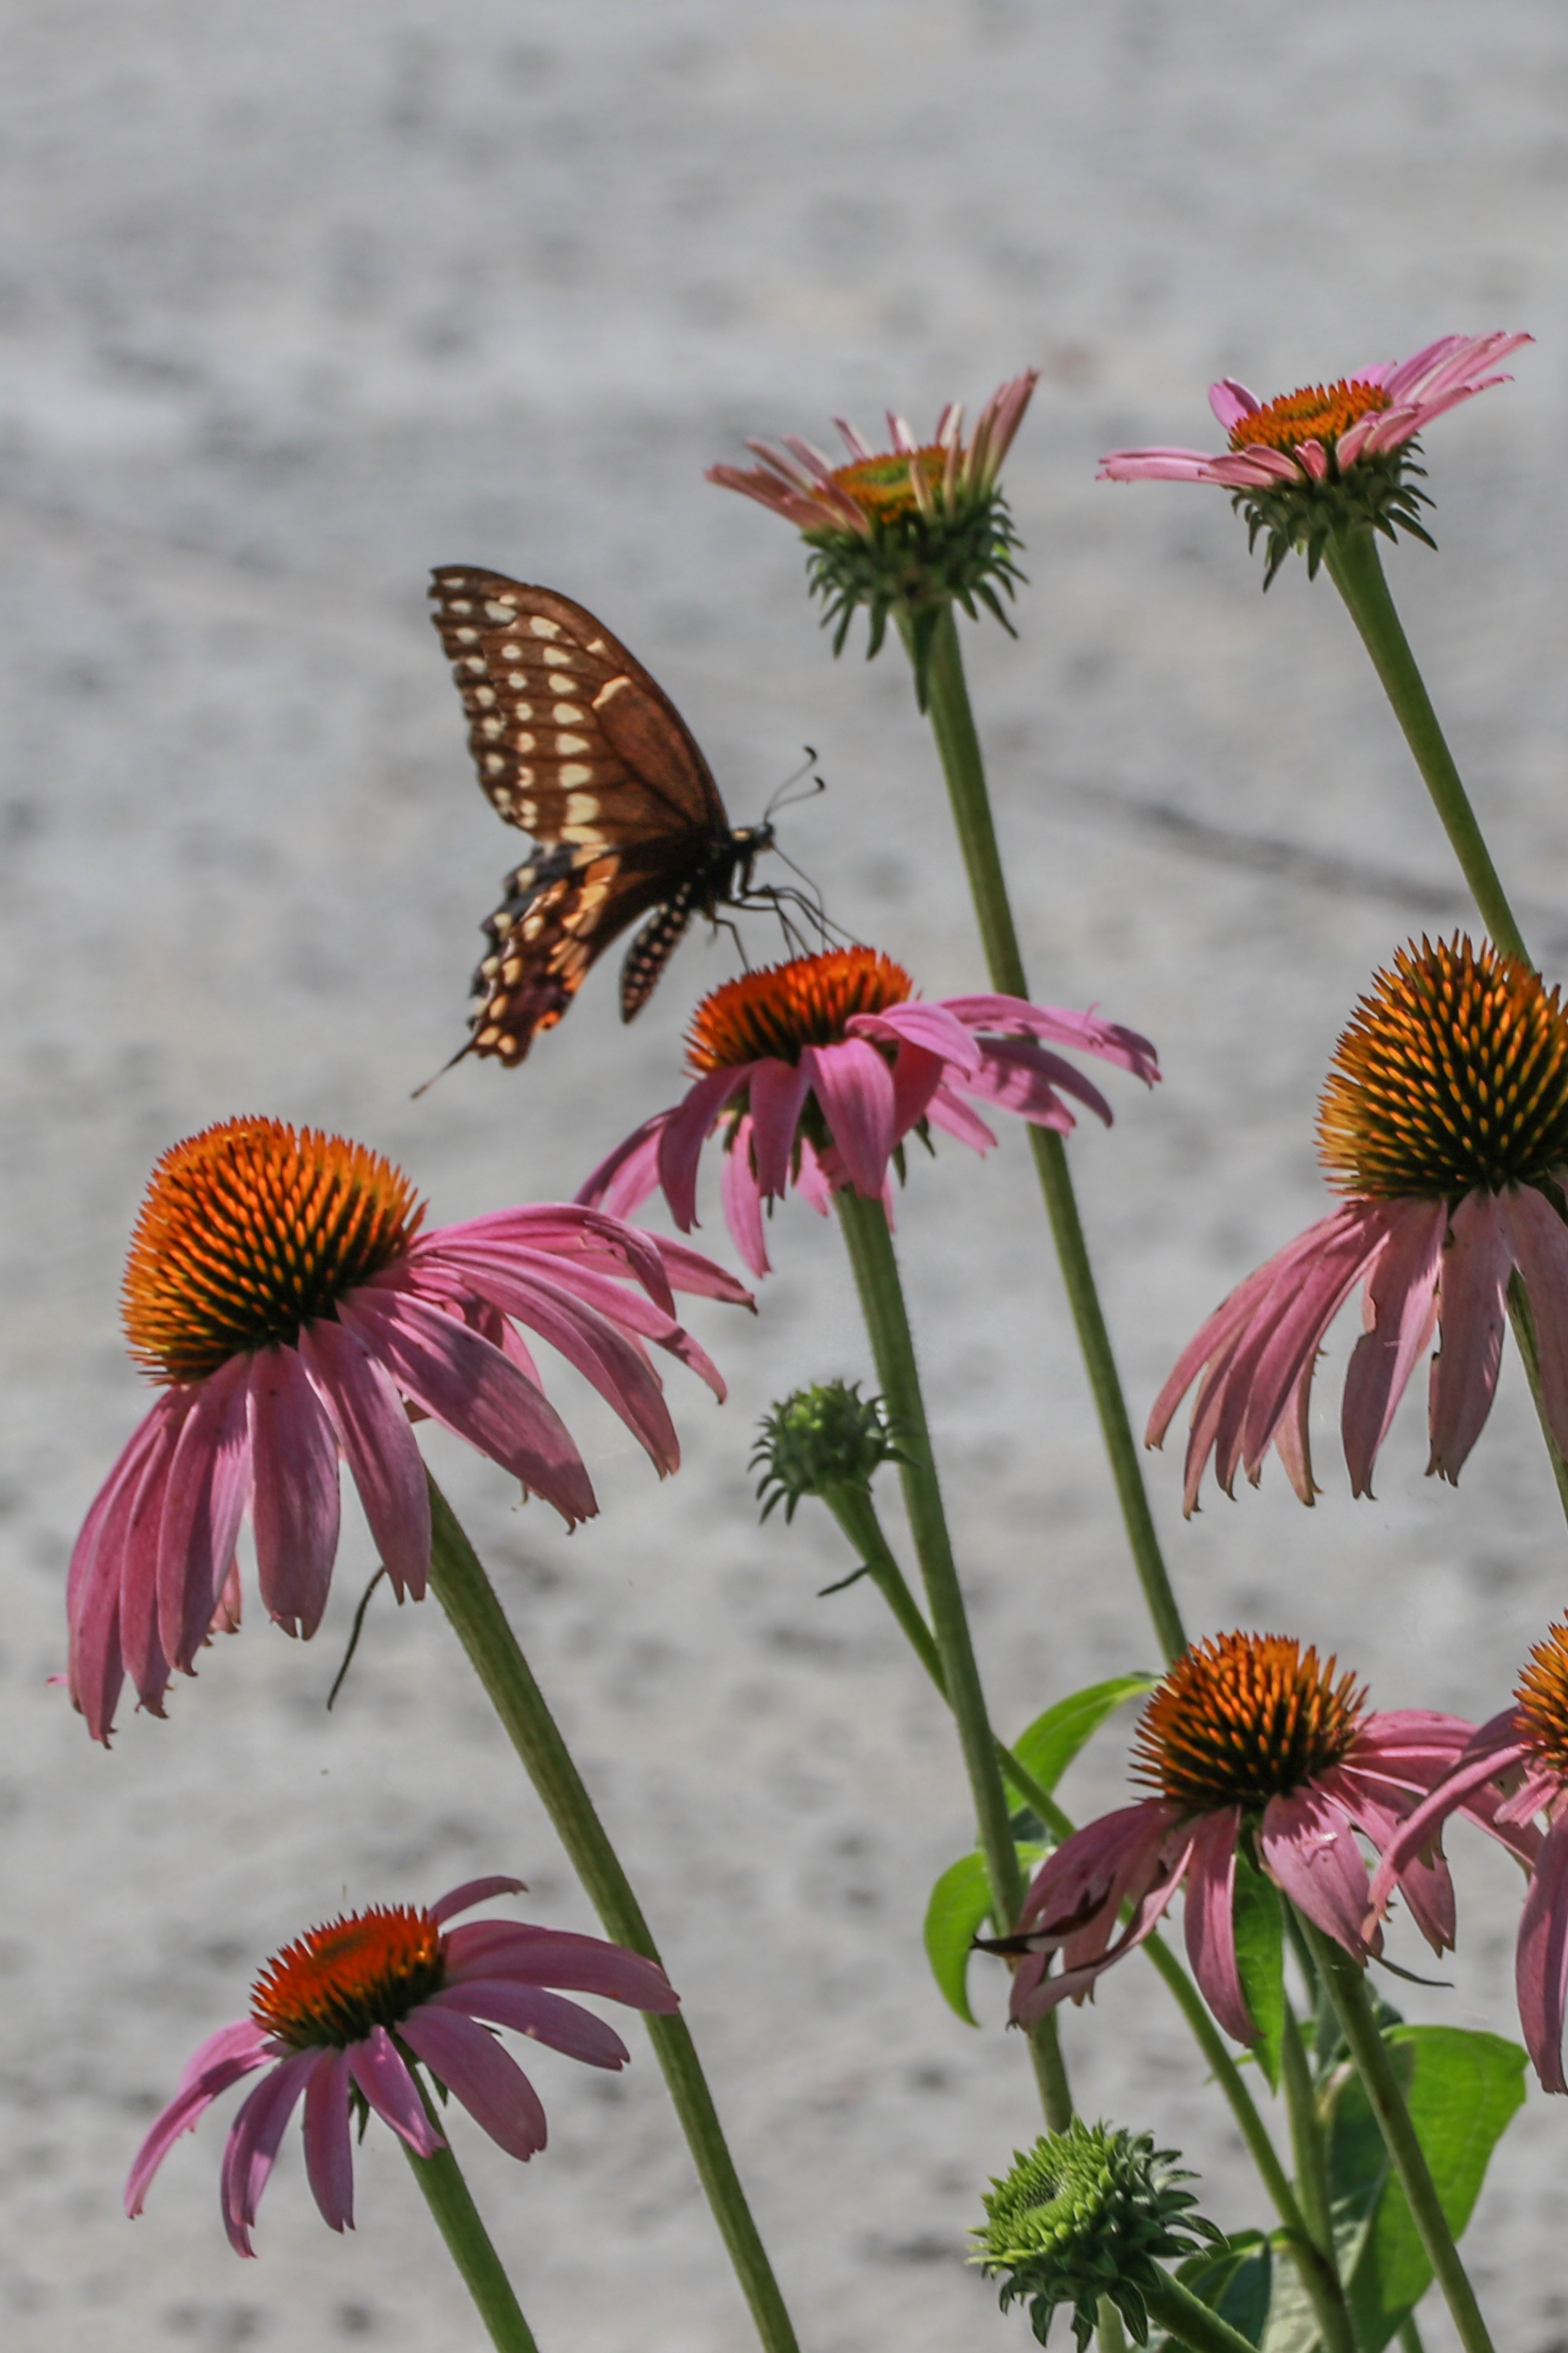
flower, yellow, insect, butterfly, plant, purple coneflower, pollinator, botany, petal, arthropod, moths and butterflies, herbaceous plant, flowering plant, annual plant, daisy family, spring, pollen, Forb, invertebrate, wildflower, macro photography, perennial plant, plant stem, brush footed butterfly, buddleia